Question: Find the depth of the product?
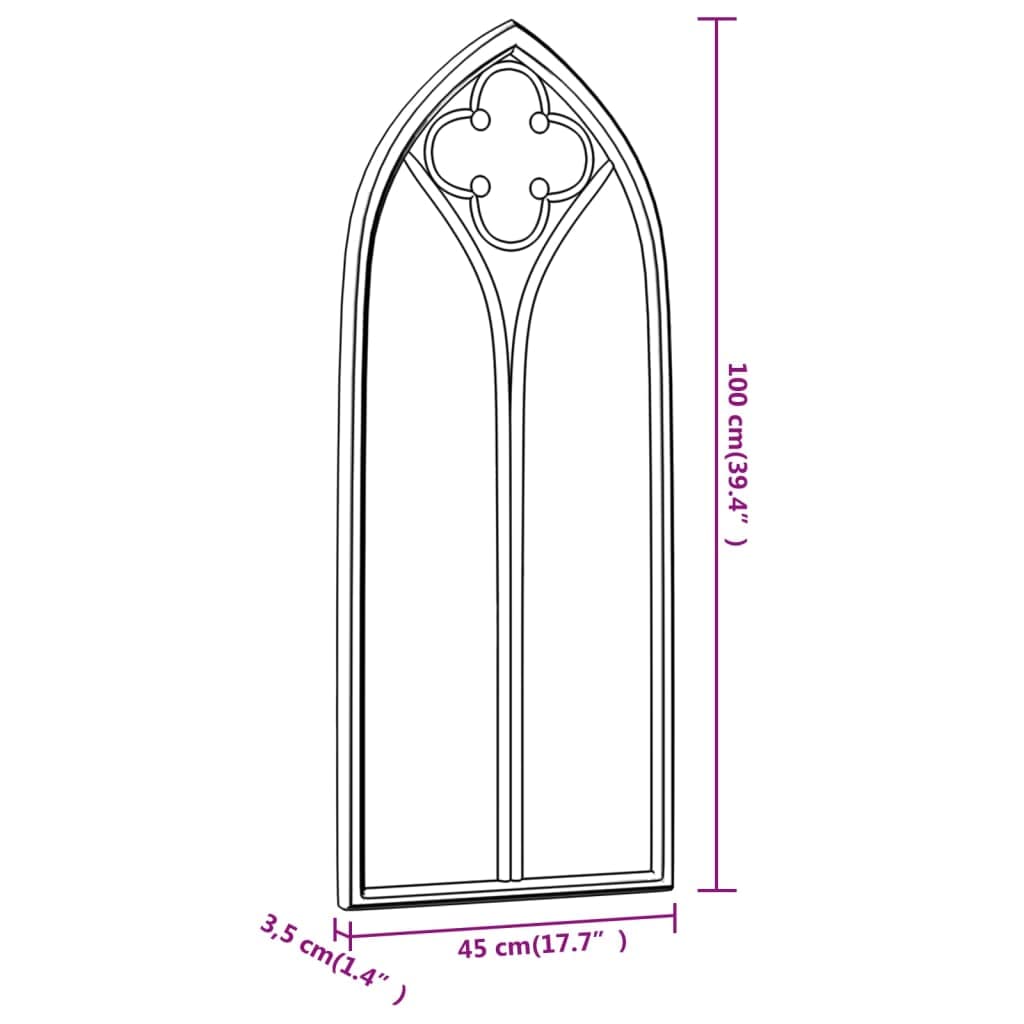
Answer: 39.4 inch